Finswimming at the 1981 World Games

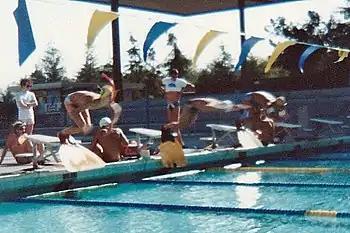
Finswimming competition at World Games I

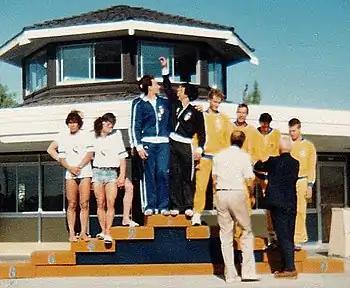
Medals podium for the unofficial men's finswimming 4x200m relay, with Italy II on top (time 6:30.16) and Sweden, the next single-nationality team, in third place. Other swimmers stood in for the second-place team of two West German and two French athletes.

The finswimming events of World Games I were held on July 25–27, 1981, at Santa Clara International Swim Center in Santa Clara, California, in the United States. These were the first World Games, an international quadrennial multi-sport event, and were hosted by the city of Santa Clara. Athletes from Italy won 16 of the 36 total medals. France followed with 11 medals. Jürgen Kolenda of West Germany collected four gold medals.